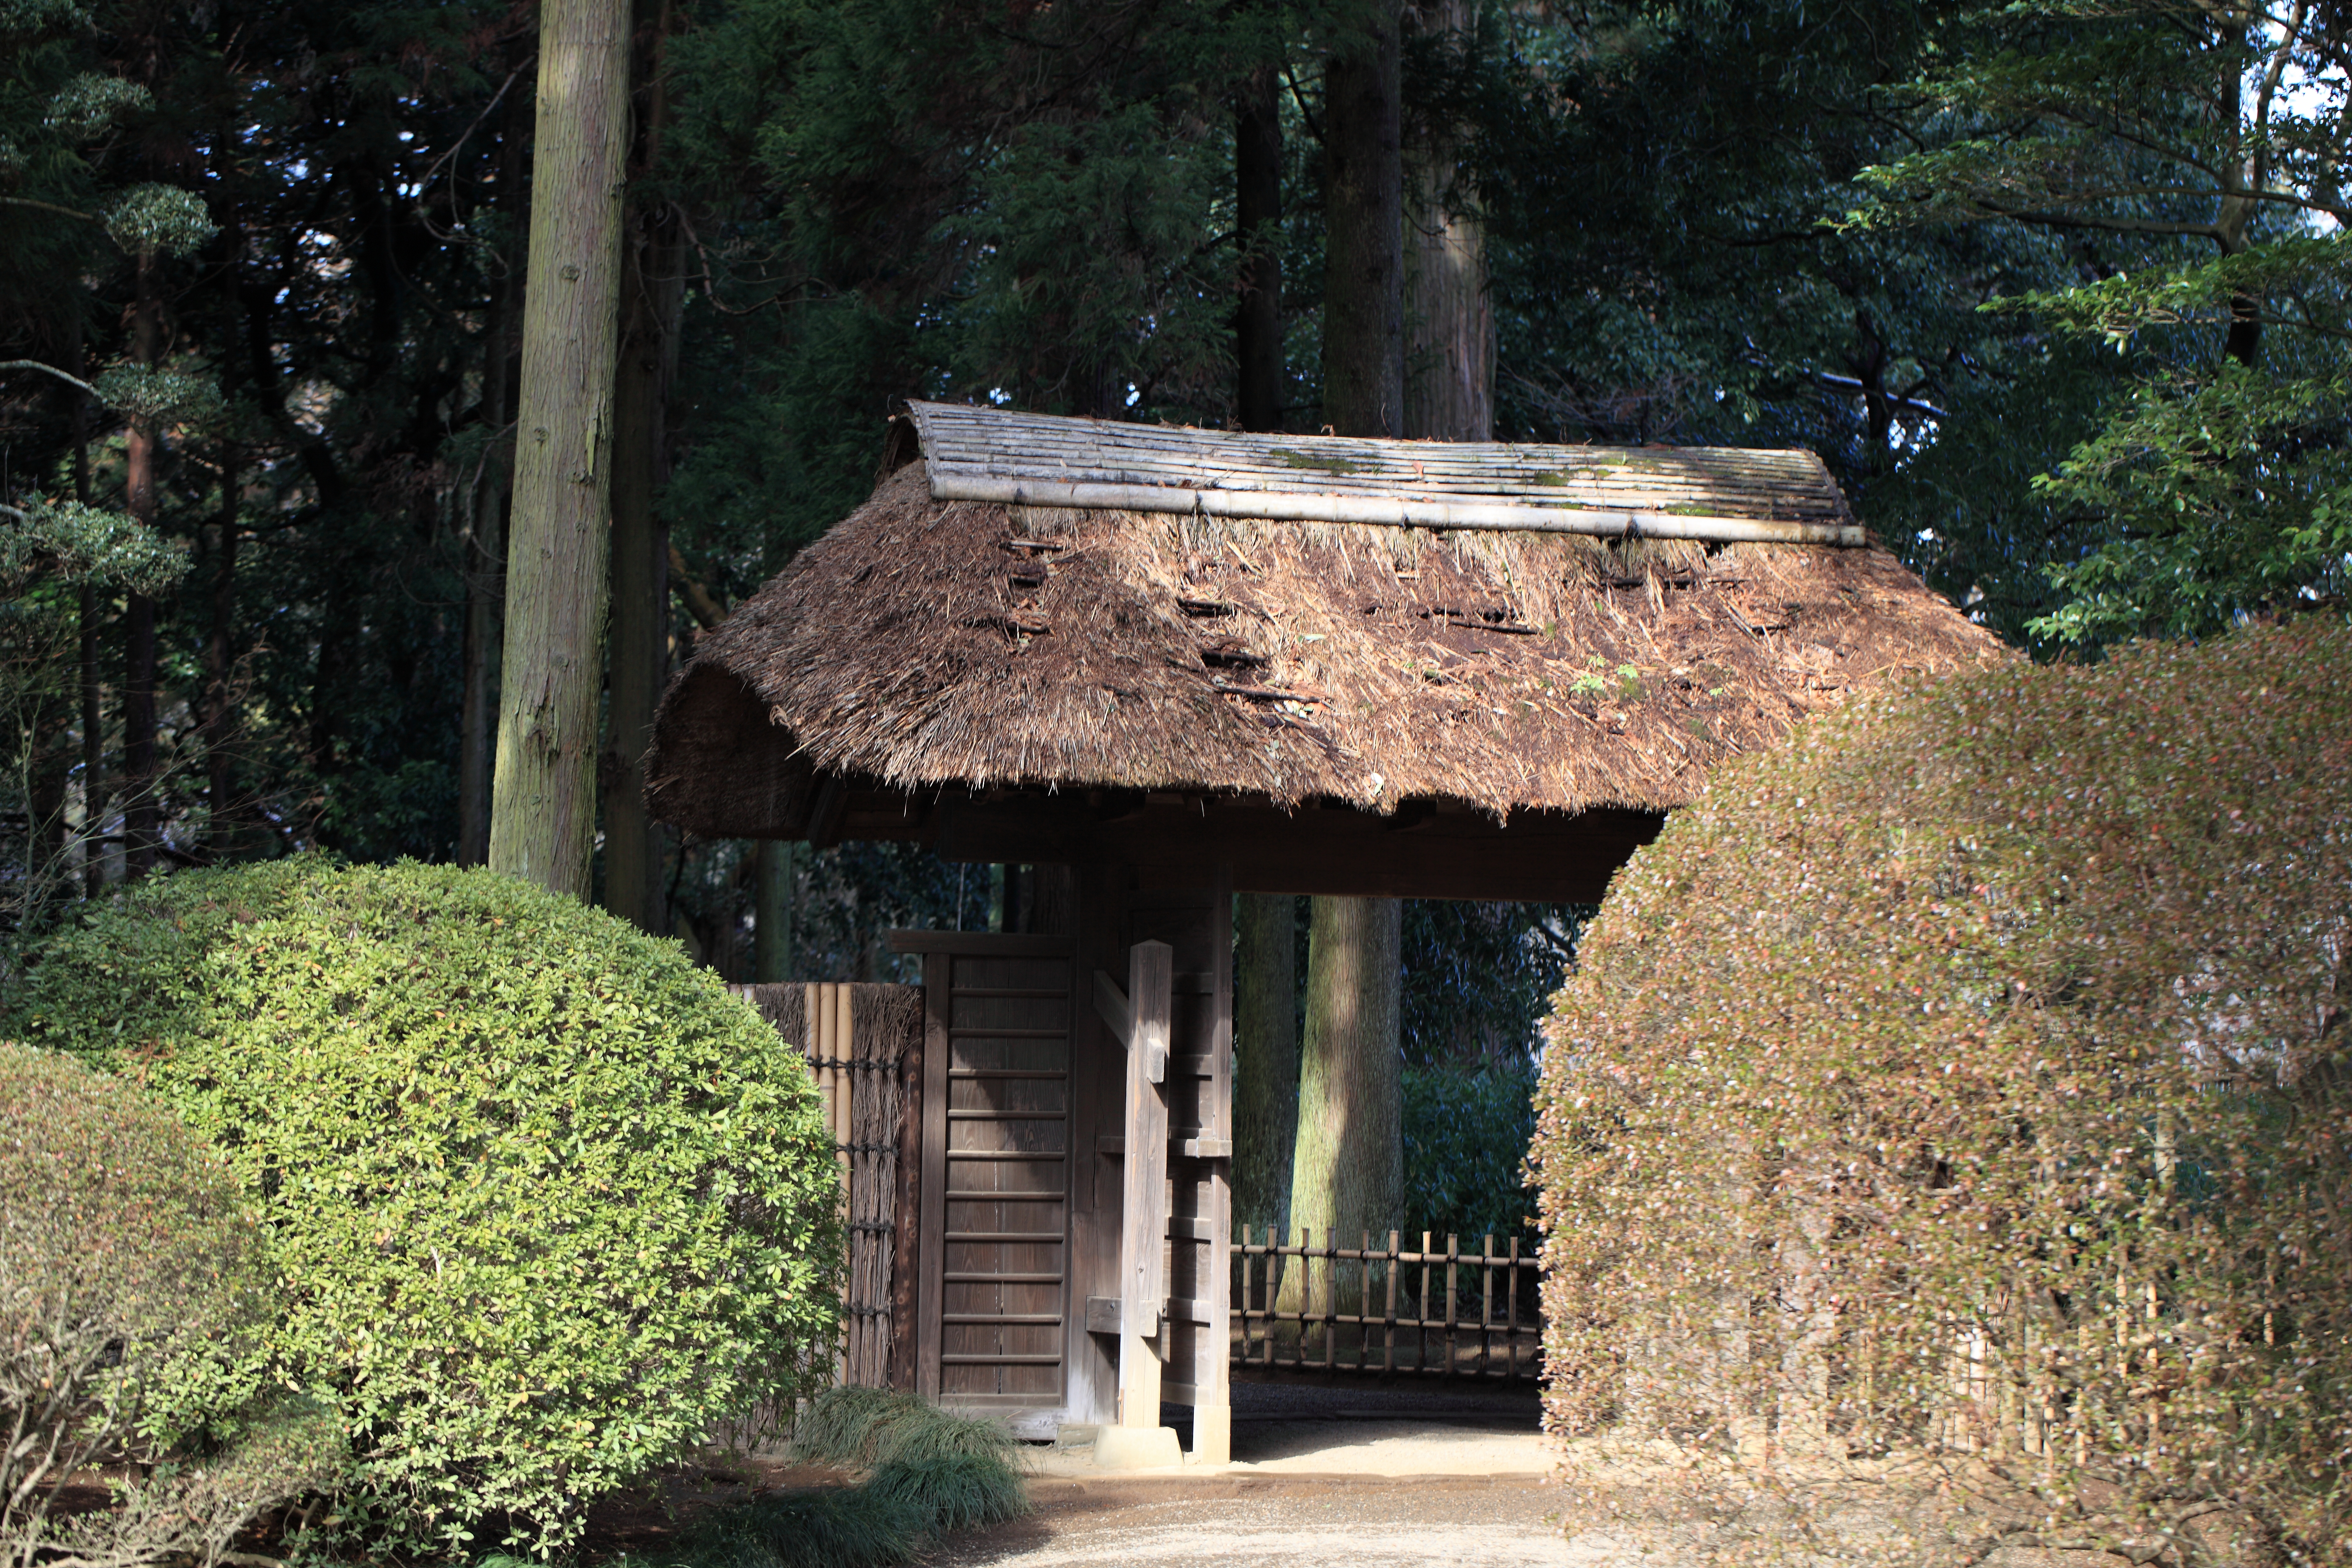
tree, architecture, house, building, old, hut, village, high, cottage, ancient, residence, exterior, gate, design, japanese, 5d, style, hires, markii, traditional, hi, res, resolution, kairakuen, ibarakiken, mitoshi, thatching, rural area